Thomas Traherne

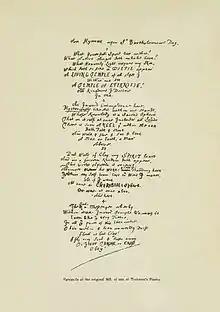
Facsimile of the manuscript of Thomas Traherne's poem "An Hymne upon St. Bartholomew's Day", from Bertram Dobell's 1903 edition of his poetical works

Traherne was an inconsequential literary figure during his lifetime and his works were not known or appreciated until long after his death. As a country priest he led a devout, humble life and did not participate in literary circles. Only one of his works, "Roman Forgeries" (1673), was published in his lifetime. "Christian Ethicks" (1675) followed soon after his death, and later "A Serious and Patheticall Contemplation of the Mercies of God" (1699), which was published as the work of an anonymous author whose character and background were discussed in a brief introduction by the publisher.